Griffith's Chapel

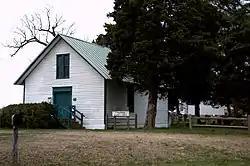

Griffith's Chapel, also known as Williamsville Methodist Church, is a historic Methodist chapel located at the junction of Williamsville Road and Abbotts Pond Road in Williamsville, Kent County, Delaware. It was built in 1850, and is a one-story, rectangular frame building measuring 24 feet wide by 30 feet deep. It has a gable roof and is sheathed in clapboard. The property also includes a 19th-century graveyard in which early members of the congregation are buried.